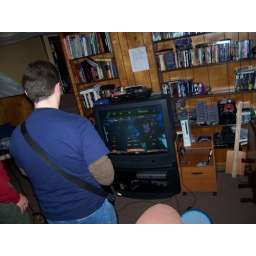
Look at that sexy cigar box guitar in the corner there